Buddhism in Australia

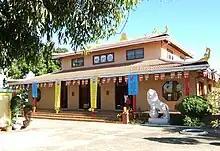
Phap Hoa Temple, a Vietnamese Buddhist temple in Adelaide.

2011 census data showed the Buddhist affiliated population had grown from 418,749 to 528,977 people, an increase of 20.8%. As Australia's population was estimated at 21.5 million at the time, according to the same census, the Buddhist population may be estimated at 2.46% of the population.